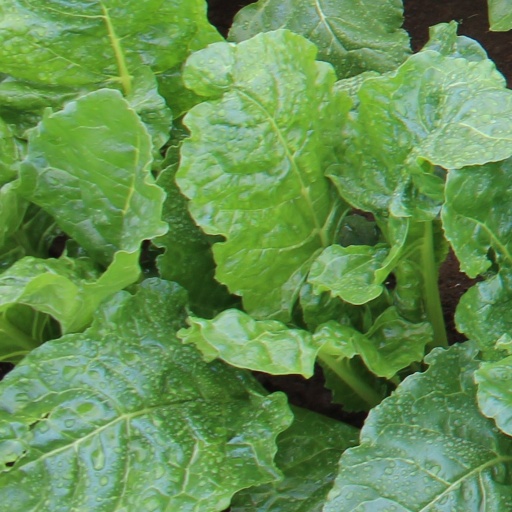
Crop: sugar beet